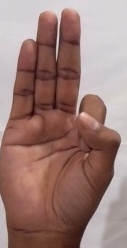
ASL sign: F